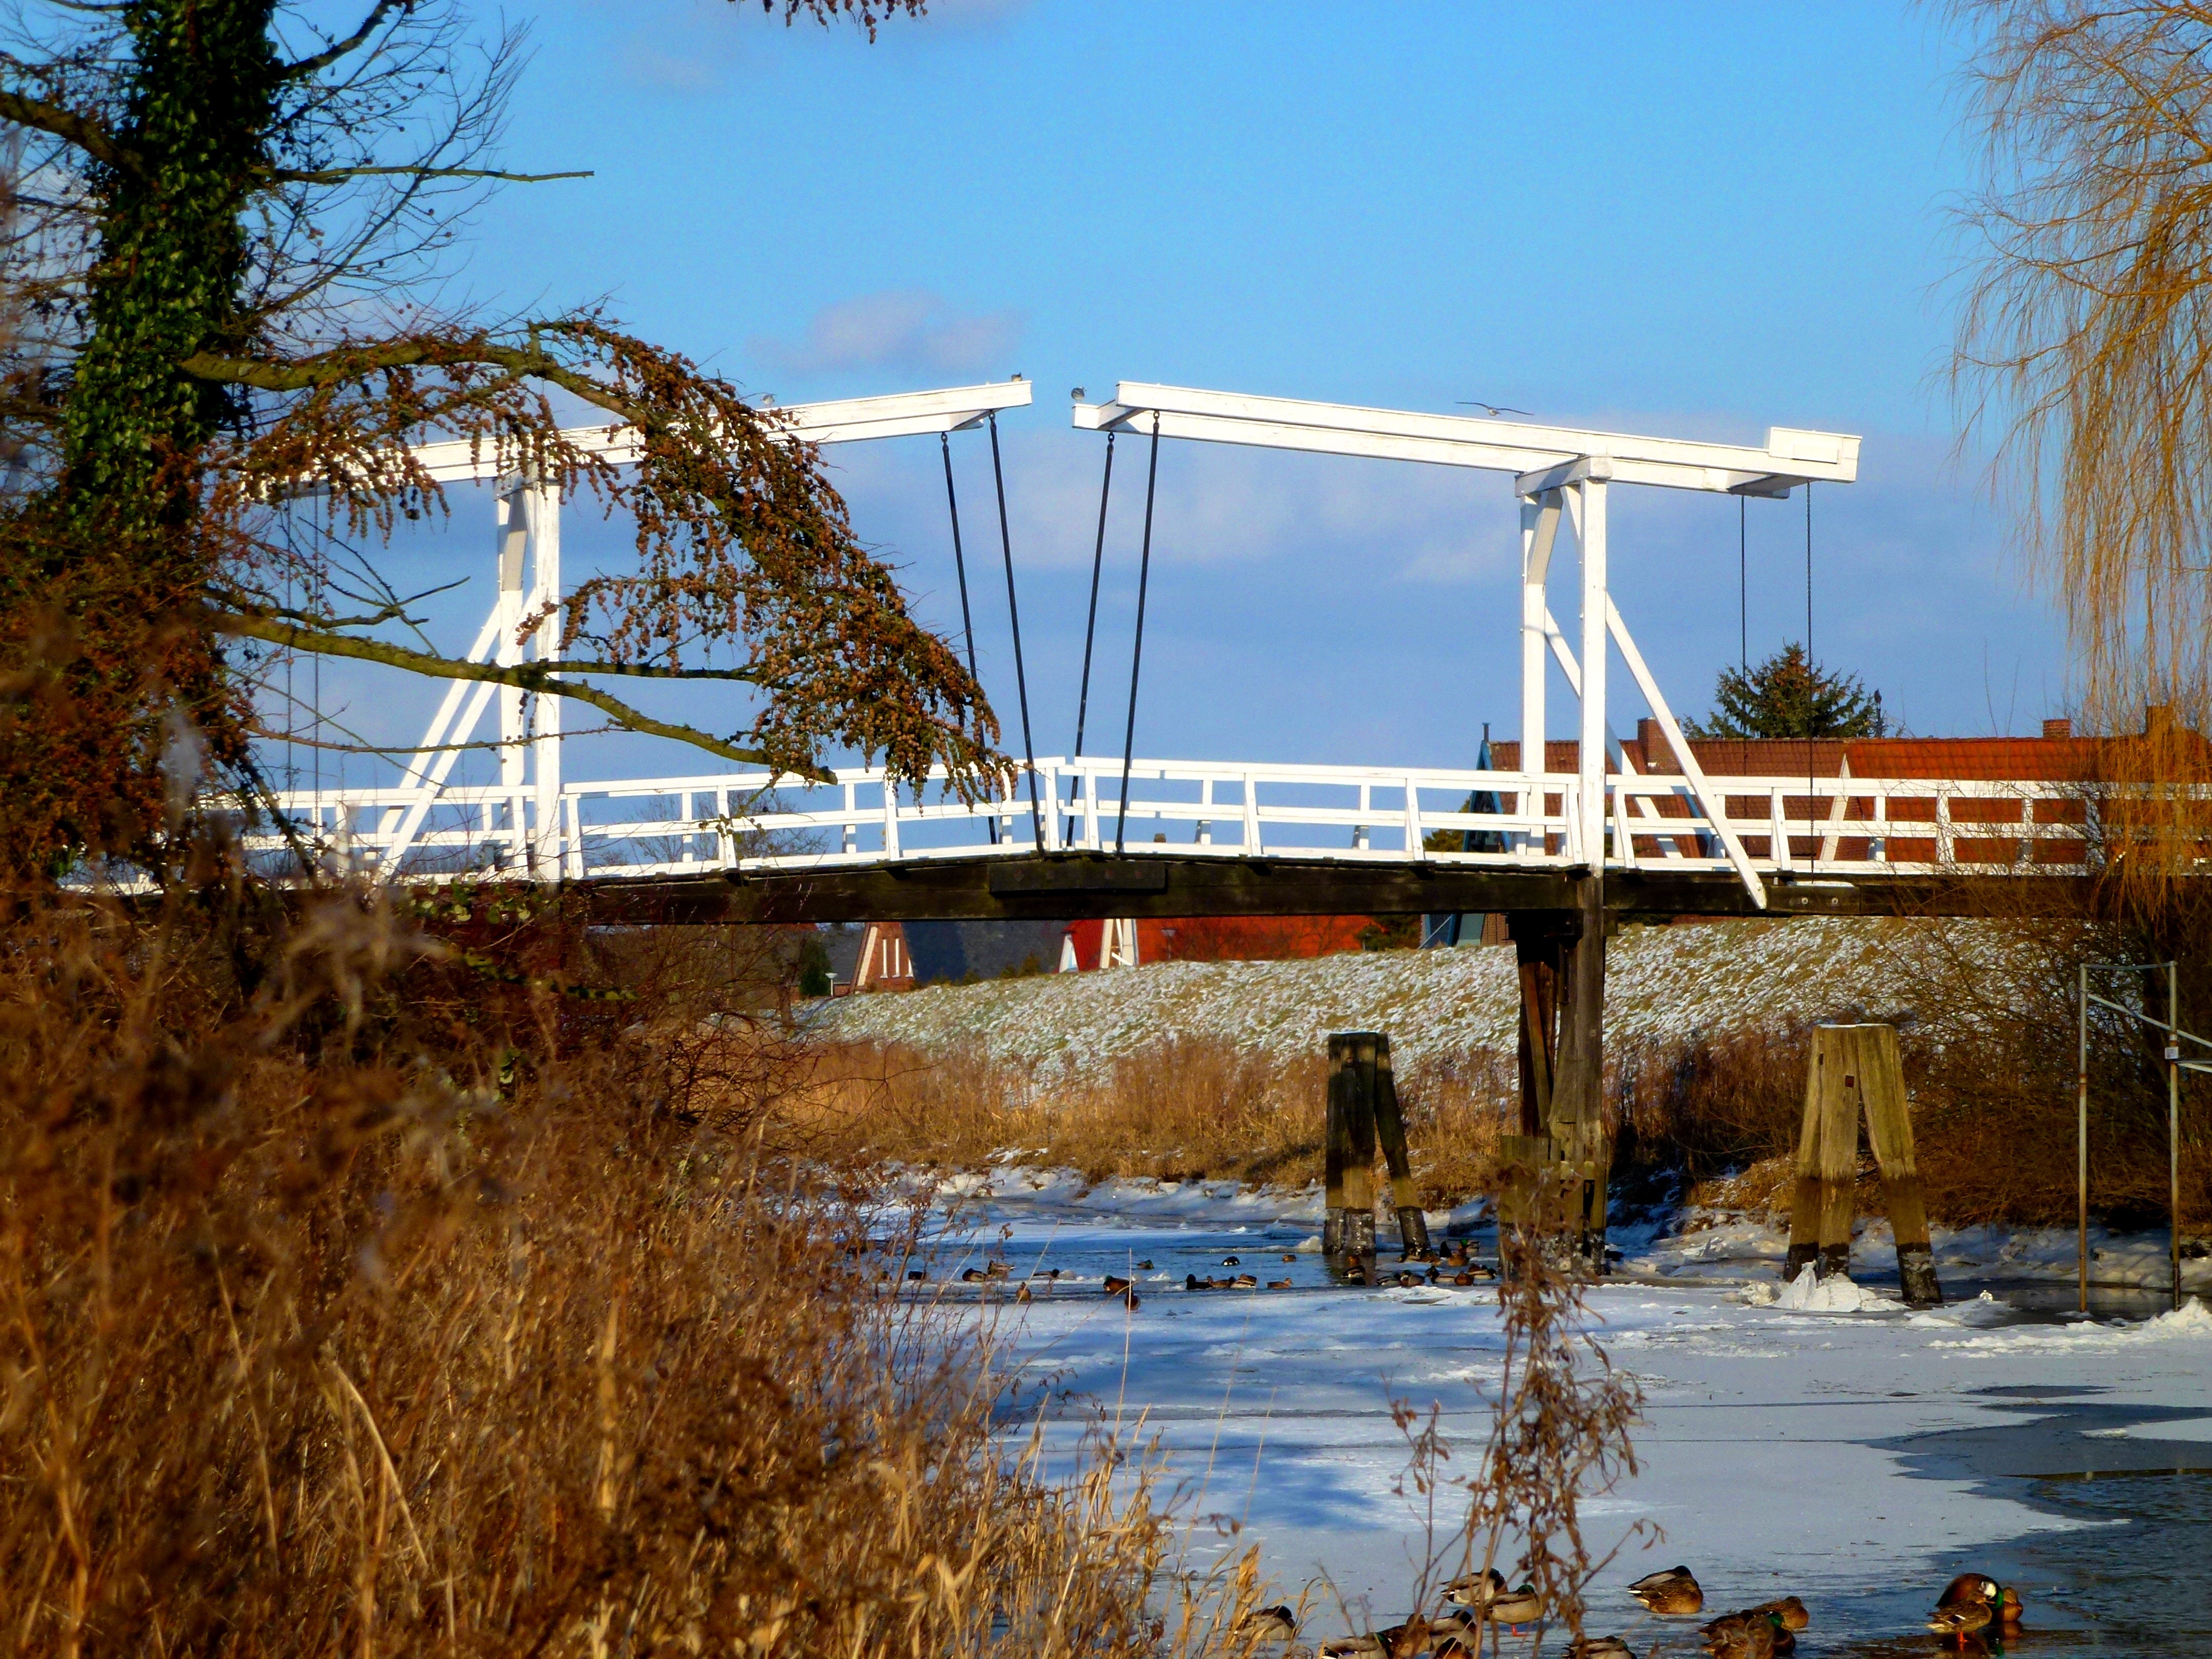
nature, architecture, bridge, building, river, transport, reflection, waterway, germany, old country, wooden bridge, truss bridge, nonbuilding structure